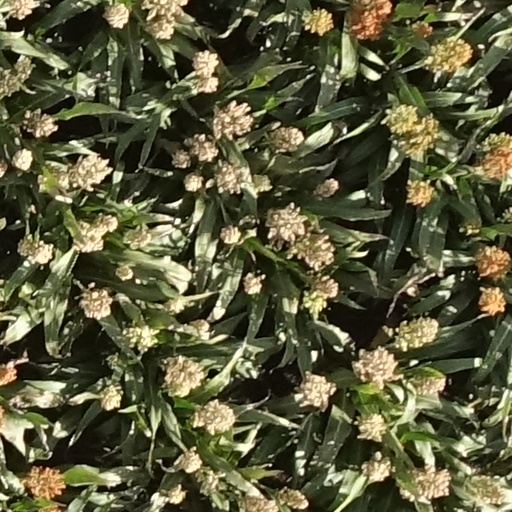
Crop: sorghum